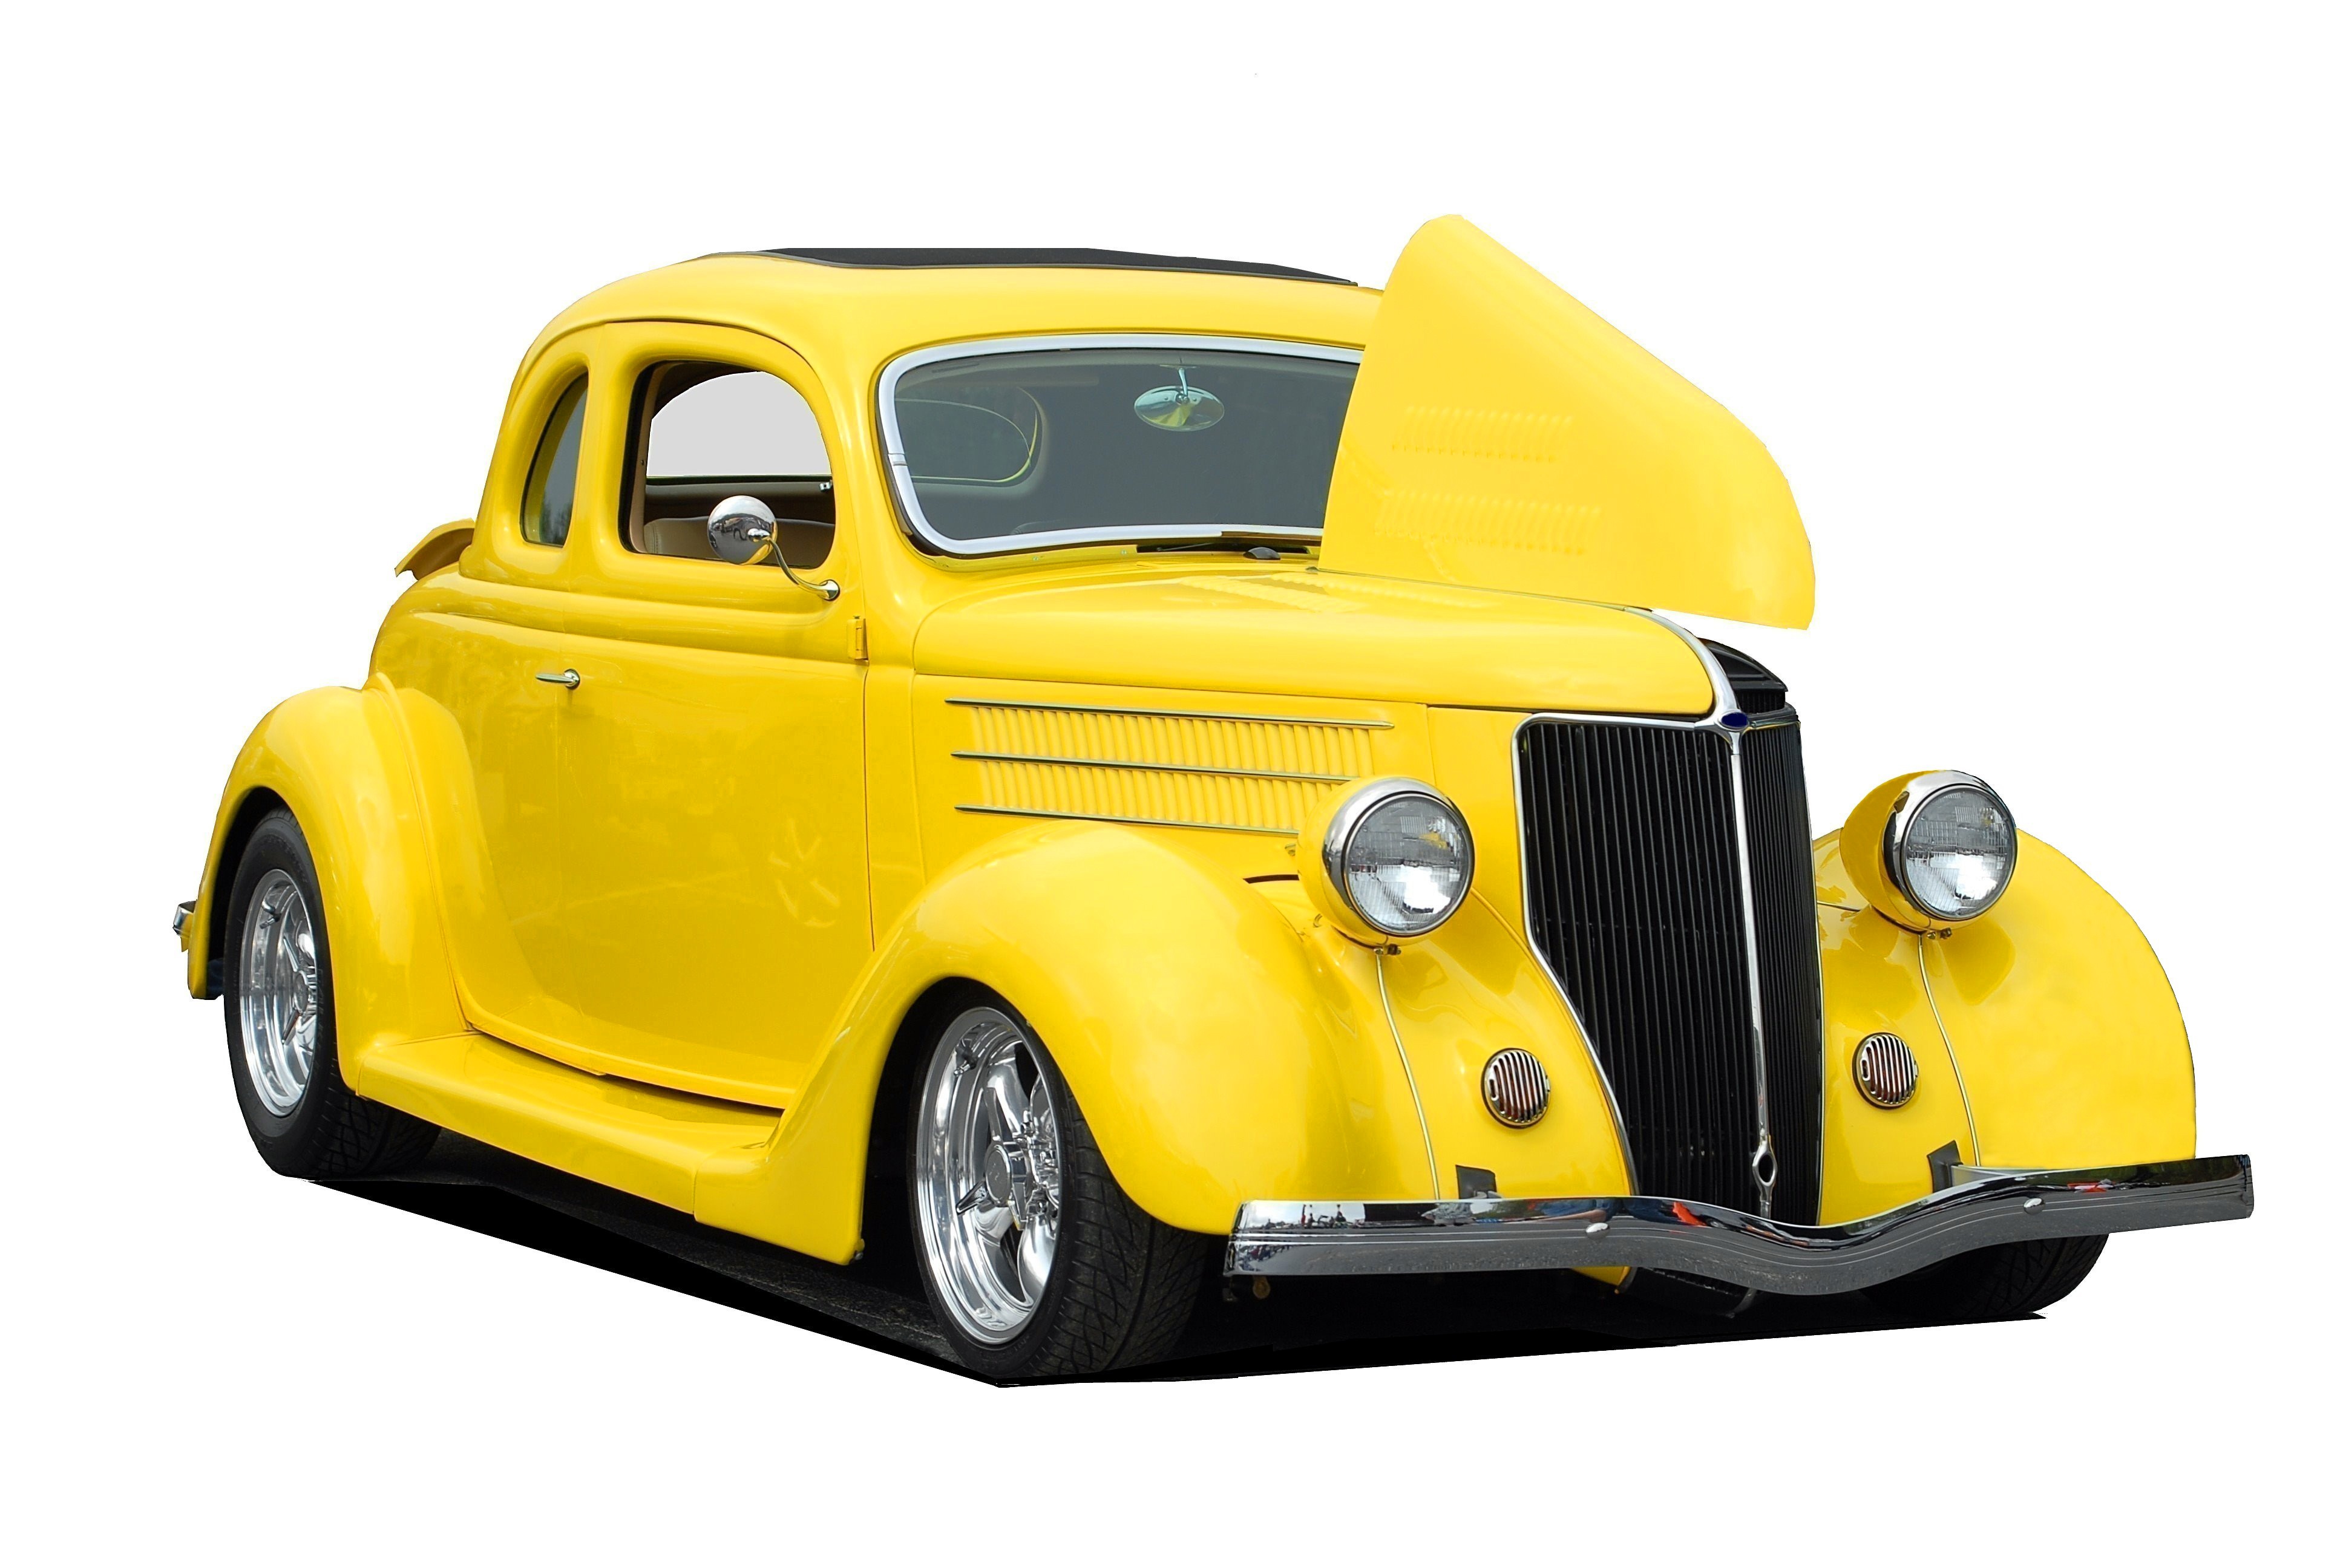
car, automobile, retro, isolated, transportation, vehicle, auto, machine, speed, muscle, grille, automotive, motor vehicle, vintage car, power, chrome, background, engine, racing, motor, rod, classic, custom, horsepower, hot rod, model car, land vehicle, v 8, automobile make, automotive exterior, compact car, automotive design